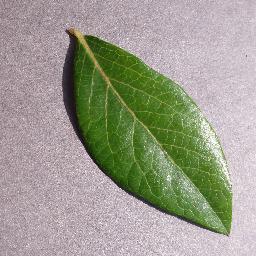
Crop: blueberry
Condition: healthy